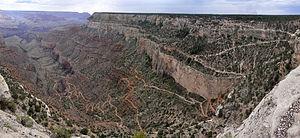
Le Bright Angel Trail est un sentier de randonnée américain dans le comté de Coconino, en Arizona. Protégé au sein du parc national du Grand Canyon, il est lui-même classé National Recreation Trail depuis 1981. Il emprunte le Silver Bridge, un pont suspendu sur le Colorado, dans le Grand Canyon.